La Cucaracha (1998 film)

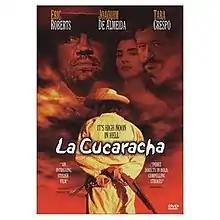
"La Cucaracha" DVD cover

La Cucaracha is a 1998 American film directed by Jack Perez and starring Eric Roberts and Joaquim de Almeida. The film follows the story of Walter Pool (Eric Roberts), a down on his luck wannabe novelist, who receives an offer of $100,000 to kill an alleged child killer. Walter needs the money desperately for many reasons, not the least of which is the fact that he is infatuated with a local woman and he feels as though he has nothing to offer to her. He accepts the offer only to find out that the task of killing another human being is much more difficult than he thought, especially when it turns out that his intended victim is not really a child killer.